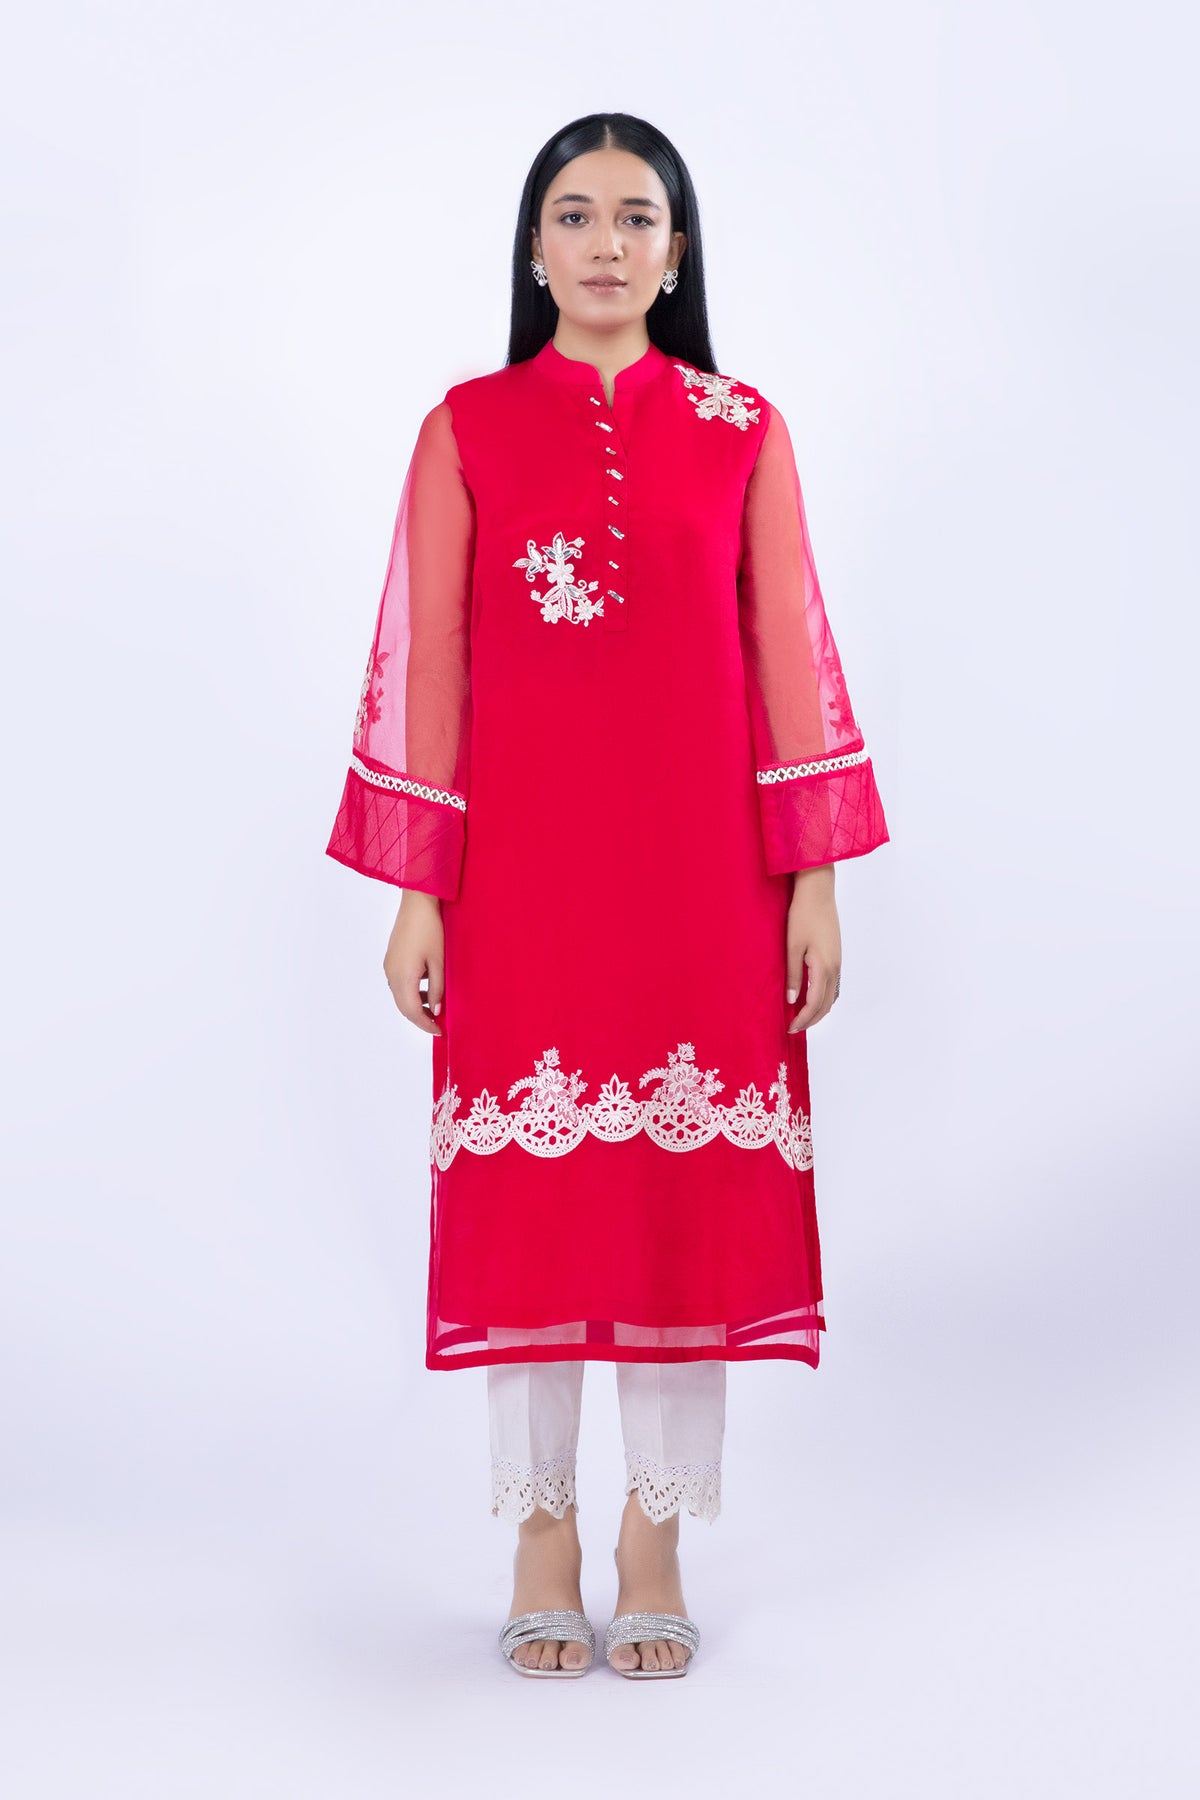
red embroidered chiffon tunic